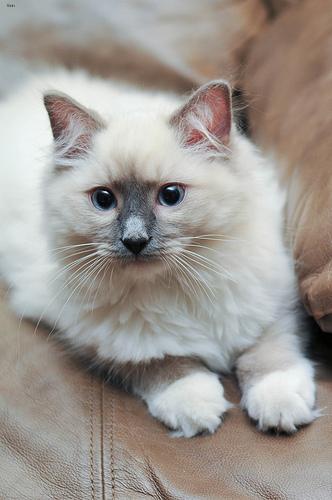
Breed: Ragdoll